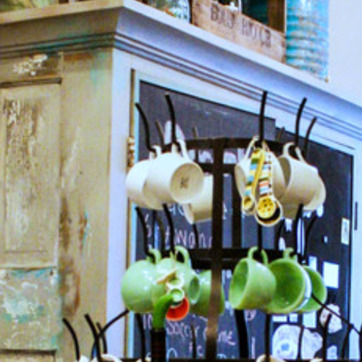
Material: ceramic